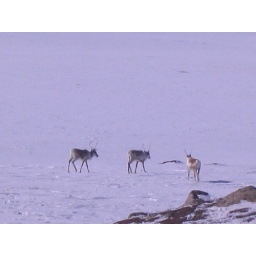
Caribou roam the mountain valleys in Alaska, eating moss that grows on the valley sides.